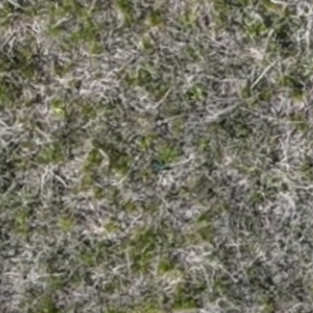
Month: may
Dye color: blue
Dye concentration: high